Microtubule organizing center

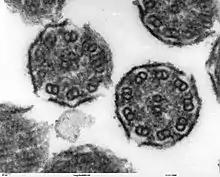
Microtubule arrangement in a 9+2 axoneme of bronchiolar cilia

Microtubule-organizing centers function as the site where microtubule formation begins, as well as a location where free-ends of microtubules attract to. Within the cells, microtubule-organizing centers can take on many different forms. An array of microtubules can arrange themselves in a pinwheel structure to form the basal bodies, which can lead to the formation of microtubule arrays in the cytoplasm or the 9+2 axoneme. Other arrangements range from fungi spindle pole bodies to the eukaryotic chromosomal kinetochores (flat, laminated plaques). MTOCs can be freely dispersed throughout the cytoplasm or centrally localized as foci. The most notable MTOCs are the centrosome at interphase and the mitotic spindle poles.